Taoism

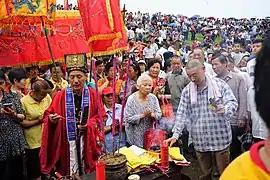
Taoist priest at Xisai Sacred Boat Rally, Hubei, 2017

During the 19th and 20th centuries, Taoism suffered much destruction as a result of religious persecution and numerous wars and conflicts that beset China in the so-called century of humiliation. This period of persecution was caused by numerous factors including Confucian prejudices, anti-traditional Chinese modernist ideologies, European and Japanese colonialism, and Christian missionary activity. By the 20th century, only one complete copy of the Tao Tsang survived intact, stored at the White Cloud Monastery in Beijing. A key Taoist figure during this period was Chen Yingning (1880–1969). He was a key member of the early Chinese Taoist Association and wrote numerous books promoting Taoist practice.